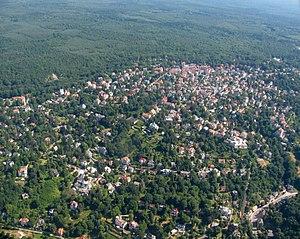
Weißer Hirsch est un des quartiers de la ville de Dresde, en Allemagne.